Timeline of ceratopsian research

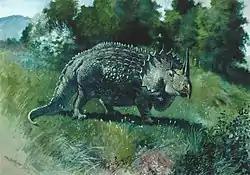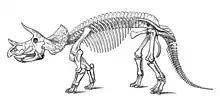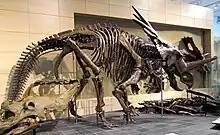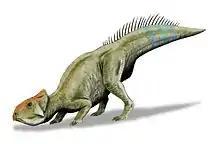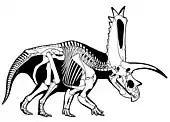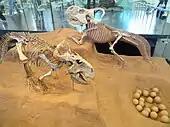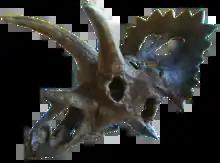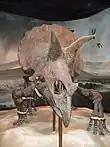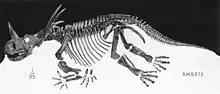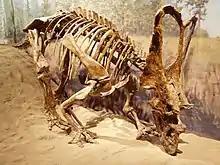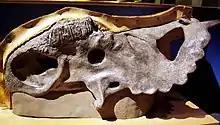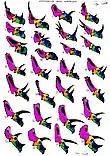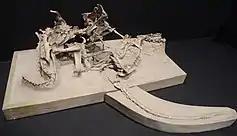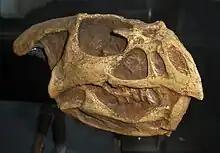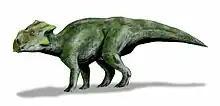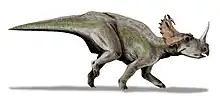
Charles Knight's restoration of ""Agathaumas sphenocerus"" (a dubious species originally described as "Monoclonius sphenocerus")
Marsh's reconstruction of "Triceratops"
Holotype skeleton of "Styracosaurus albertensis"
Artist's restoration of "Leptoceratops"
Skeletal reconstruction of "Pentaceratops"
Skeletal reconstruction of two "Protoceratops" and a nest
Skull of "Anchiceratops"
Henry Fairfield Osborn lent his support to reconstructing "Triceratops" with sprawling forelimbs.
Skeleton of "Styracosaurus" ""parksi""
Skeletal mount of "Chasmosaurus russelli"
"Pachyrhinosaurus canadensis" skull on display at the Royal Tyrrell Museum
Davitashvili and others have argued that ceratopsids used their spectacular horns and frills in competitions over mates.
The fighting dinosaurs specimen of "Protoceratops" and "Velociraptor"
Skull of "Bagaceratops"
Artistic restoration of "Bagaceratops"
Artist's restoration of "Centrosaurus"
Skeletal mount of "Triceratops" ""elatus"", one of many species synonymized with "Triceratops horridus" in the 1980s
Artist's restoration of "Turanoceratops"
Artist's restorations of ""Chasmosaurus"" (now "Agujaceratops") "mariscalensis"
The status of "Triceratops" as a "long-frilled" ceratopsid became a consensus view in the early 1990s.
Fossil eggs like these were actually laid by the bird-like theropod "Oviraptor", not "Protoceratops".
Skull of "Einiosaurus procurvicornis"
Artistic restoration of "Achelousaurus horneri"
The Alaskan "Pachyrhinosaurus" species "P. perotorum"
The ontogeny of "Centrosaurus" skulls
Artistic restoration of "Chaoyangsaurus youngi"

Sampson and others studied centrosaurine bonebeds and found that the individuals preserved therein could be categorized into three broad phases of developments; juveniles, subadults, and adults. The researchers defined these age groups based on specimens' body size, the surface texture of their bones, and how completely closed the sutures between their bones were. They observed that the juveniles and subadults of different centrosaurine species are practically indistinguishable and can only be told apart upon reaching adulthood when their horns and frills were fully developed.